Banksia pulchella

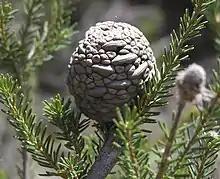
Fruit

Banksia pulchella, commonly known as teasel banksia, is a species of small shrub that is endemic to the south-west of Western Australia. It has smooth grey bark, linear leaves and golden-brown flowers in short, cylindrical heads and inconspicuous follicles.